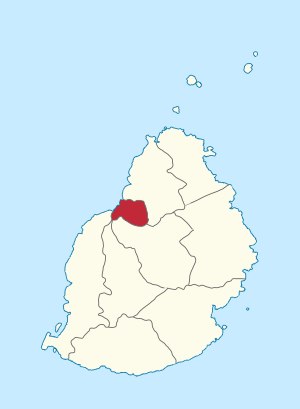
Port Louis District
Port Louis District i Mauritius
Port Louis er en distrikt på Mauritius. Distriktet ligger nord-vest på øen og grænser op til distriktene Pamplemousses, Moka, Plaines Wilhems og Black River.